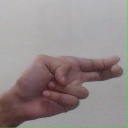
अक्षर: ह